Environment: lab
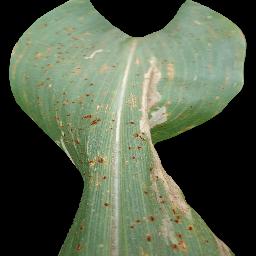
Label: common_rust